Self-propelled artillery

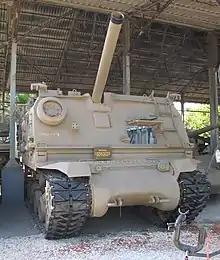
IDF Makmat 160 mm mortar carrier (see postwar Sherman tanks)

All major nations developed self-propelled artillery that would be able to provide indirect support while keeping pace with advancing armoured formations. These were usually lightly armoured vehicles with an open-topped hull; the American M7 Priest, the British Sexton (25 pdr) and the German Wespe and Hummel being typical examples. A different route was chosen by the Soviets, who did not develop a specialized indirect-fire vehicle, but following a tradition of dual-purpose towed artillery, built a series of versatile assault guns with indirect-fire capabilities (example ISU-152). A related and novel program was the development of the Soviet Katyusha self-propelled multiple rocket launchers, which were unarmored trucks with a simple rocket rack on the back, a cheap and crushingly effective weapon, provided area saturation was called for rather than accurate fire. The Axis powers had captured the Katyusha and made their own versions; Germany created the "8 cm Raketen-Vielfachwerfer", while Romania developed the Mareșal tank destroyer, an early prototype of which was armed with a Katyusha. It also had self-propelled howitzer versions.